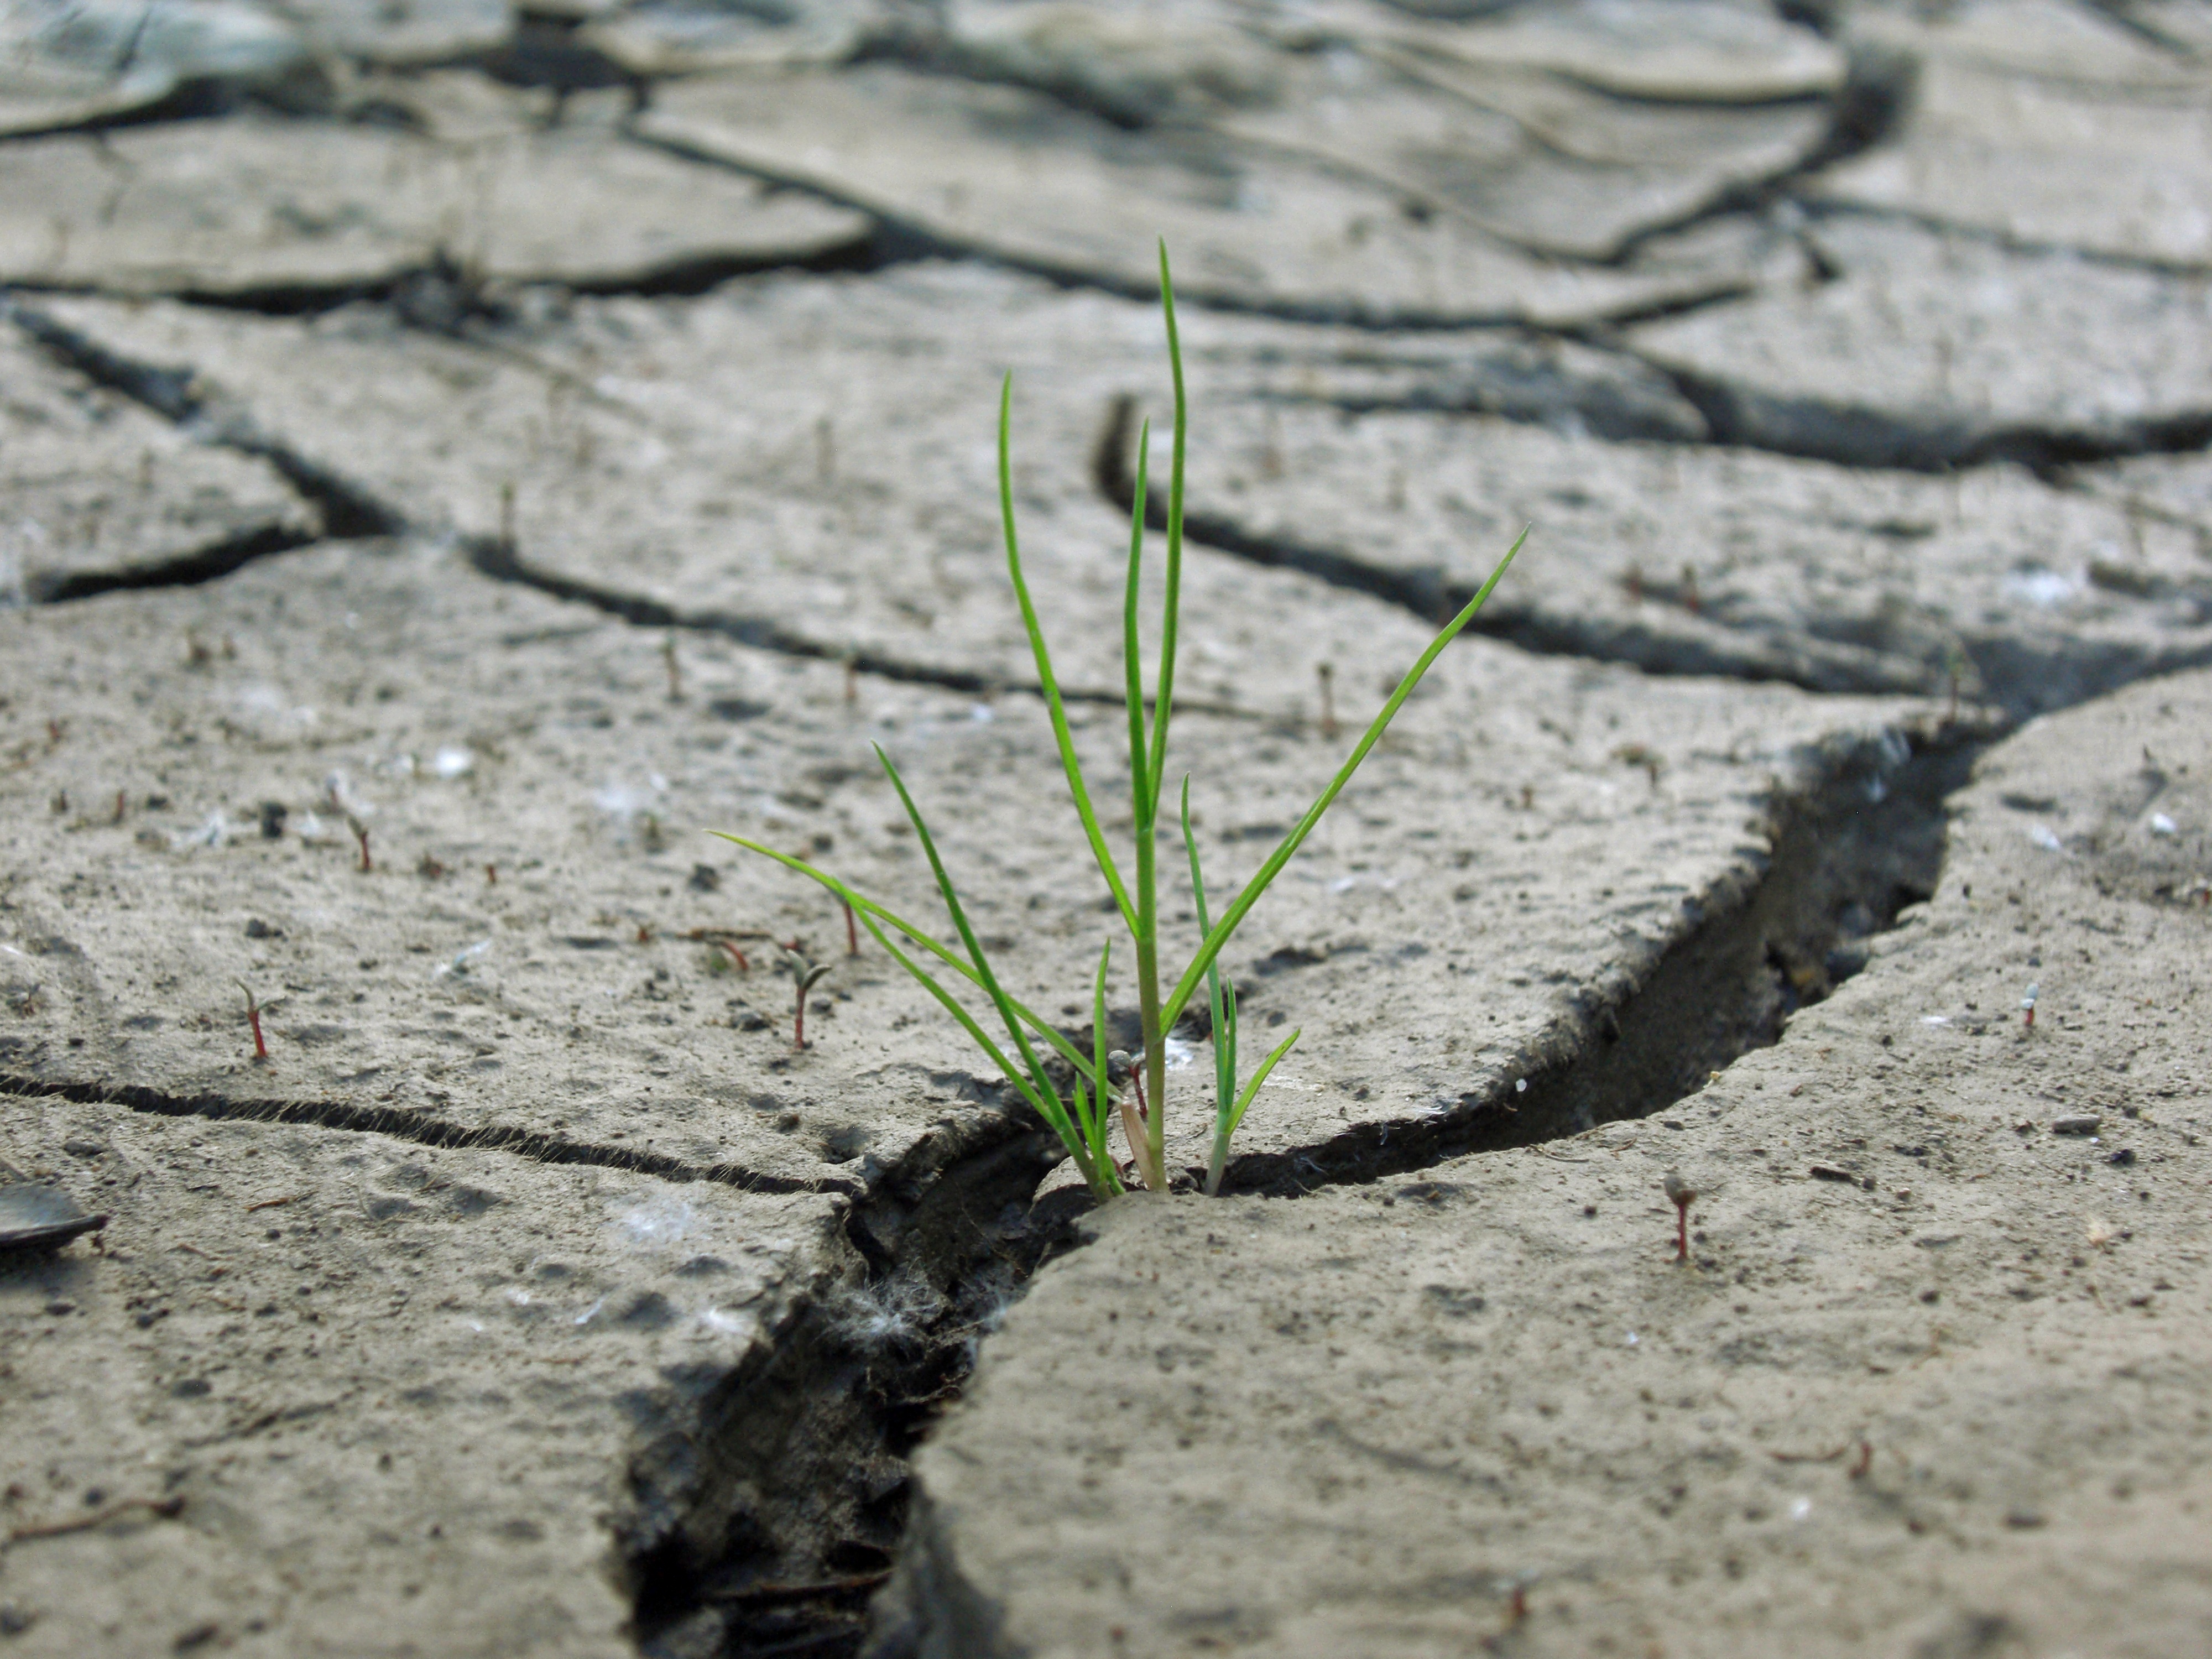
tree, nature, grass, branch, wood, field, leaf, flower, dry, wildlife, green, insect, grow, soil, fauna, invertebrate, close up, hope, cracks, drought, plaice, macro photography, dehydrated, clay soil, survive